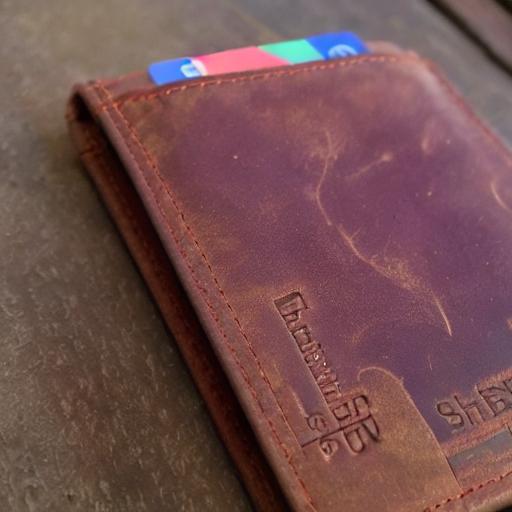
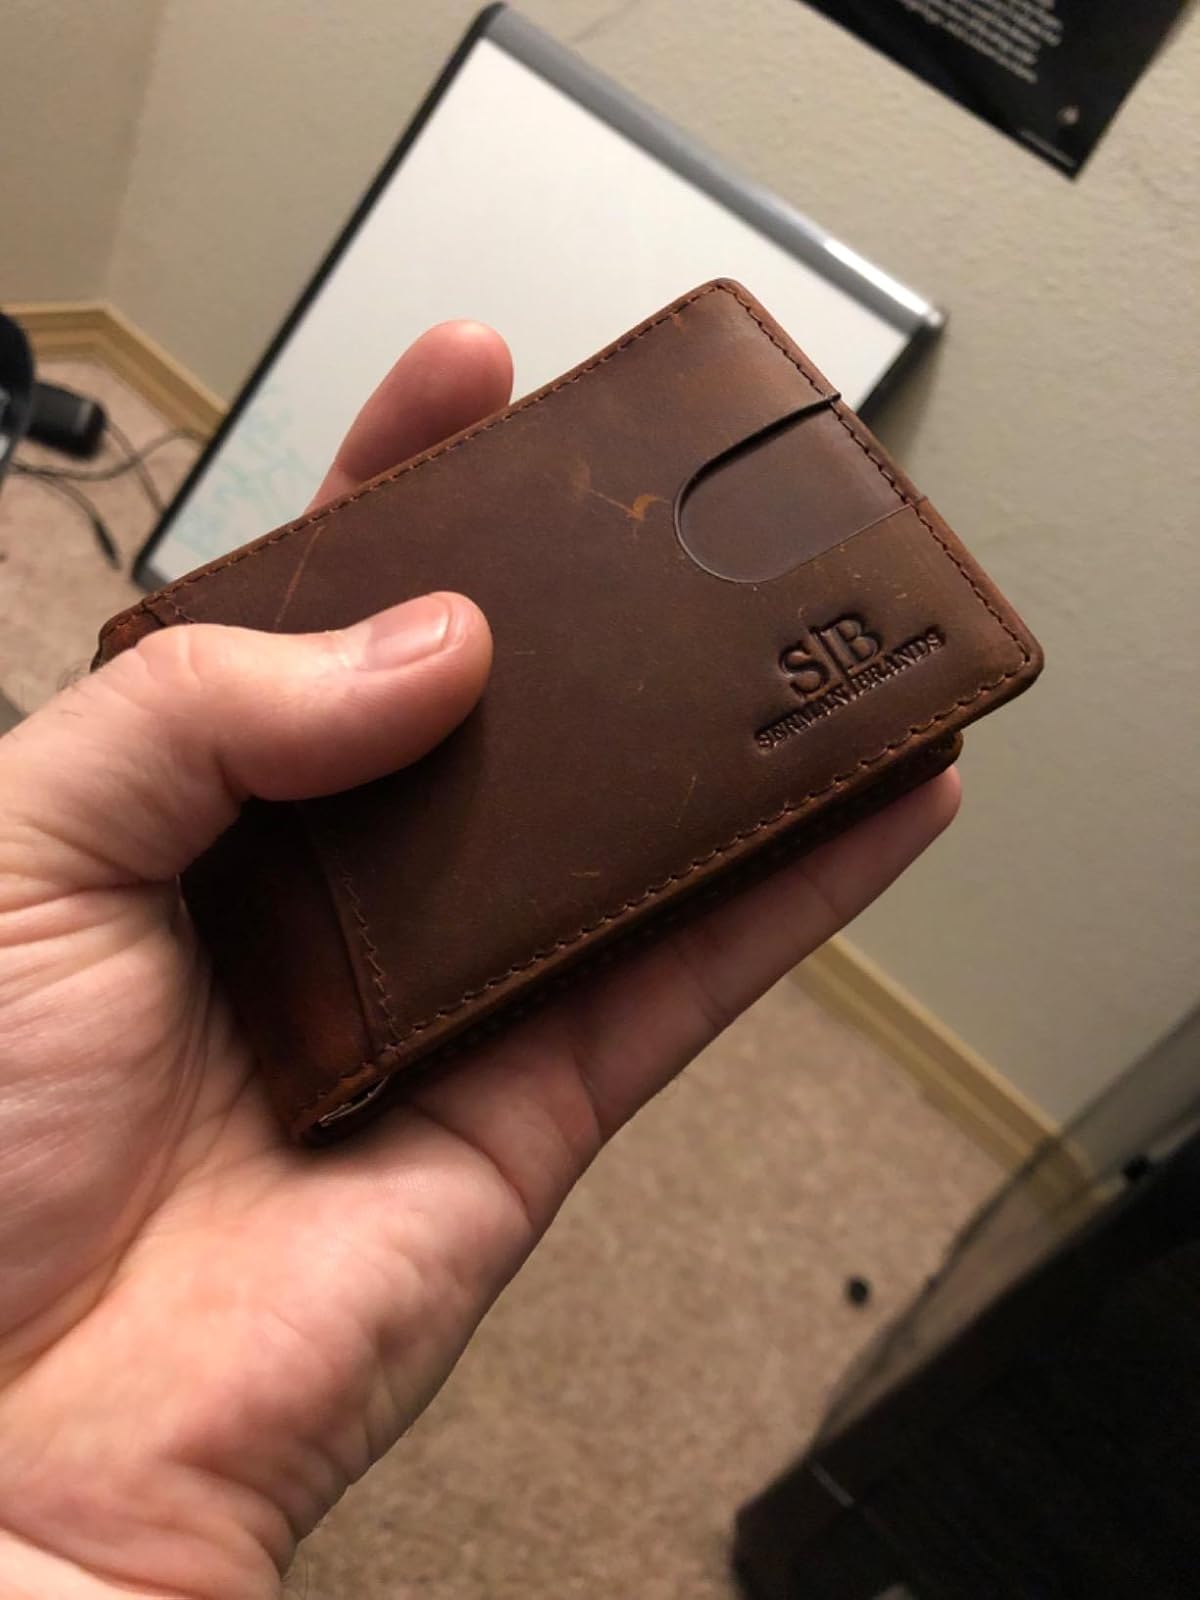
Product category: accessories_wallet
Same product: no